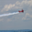
Label: airplane